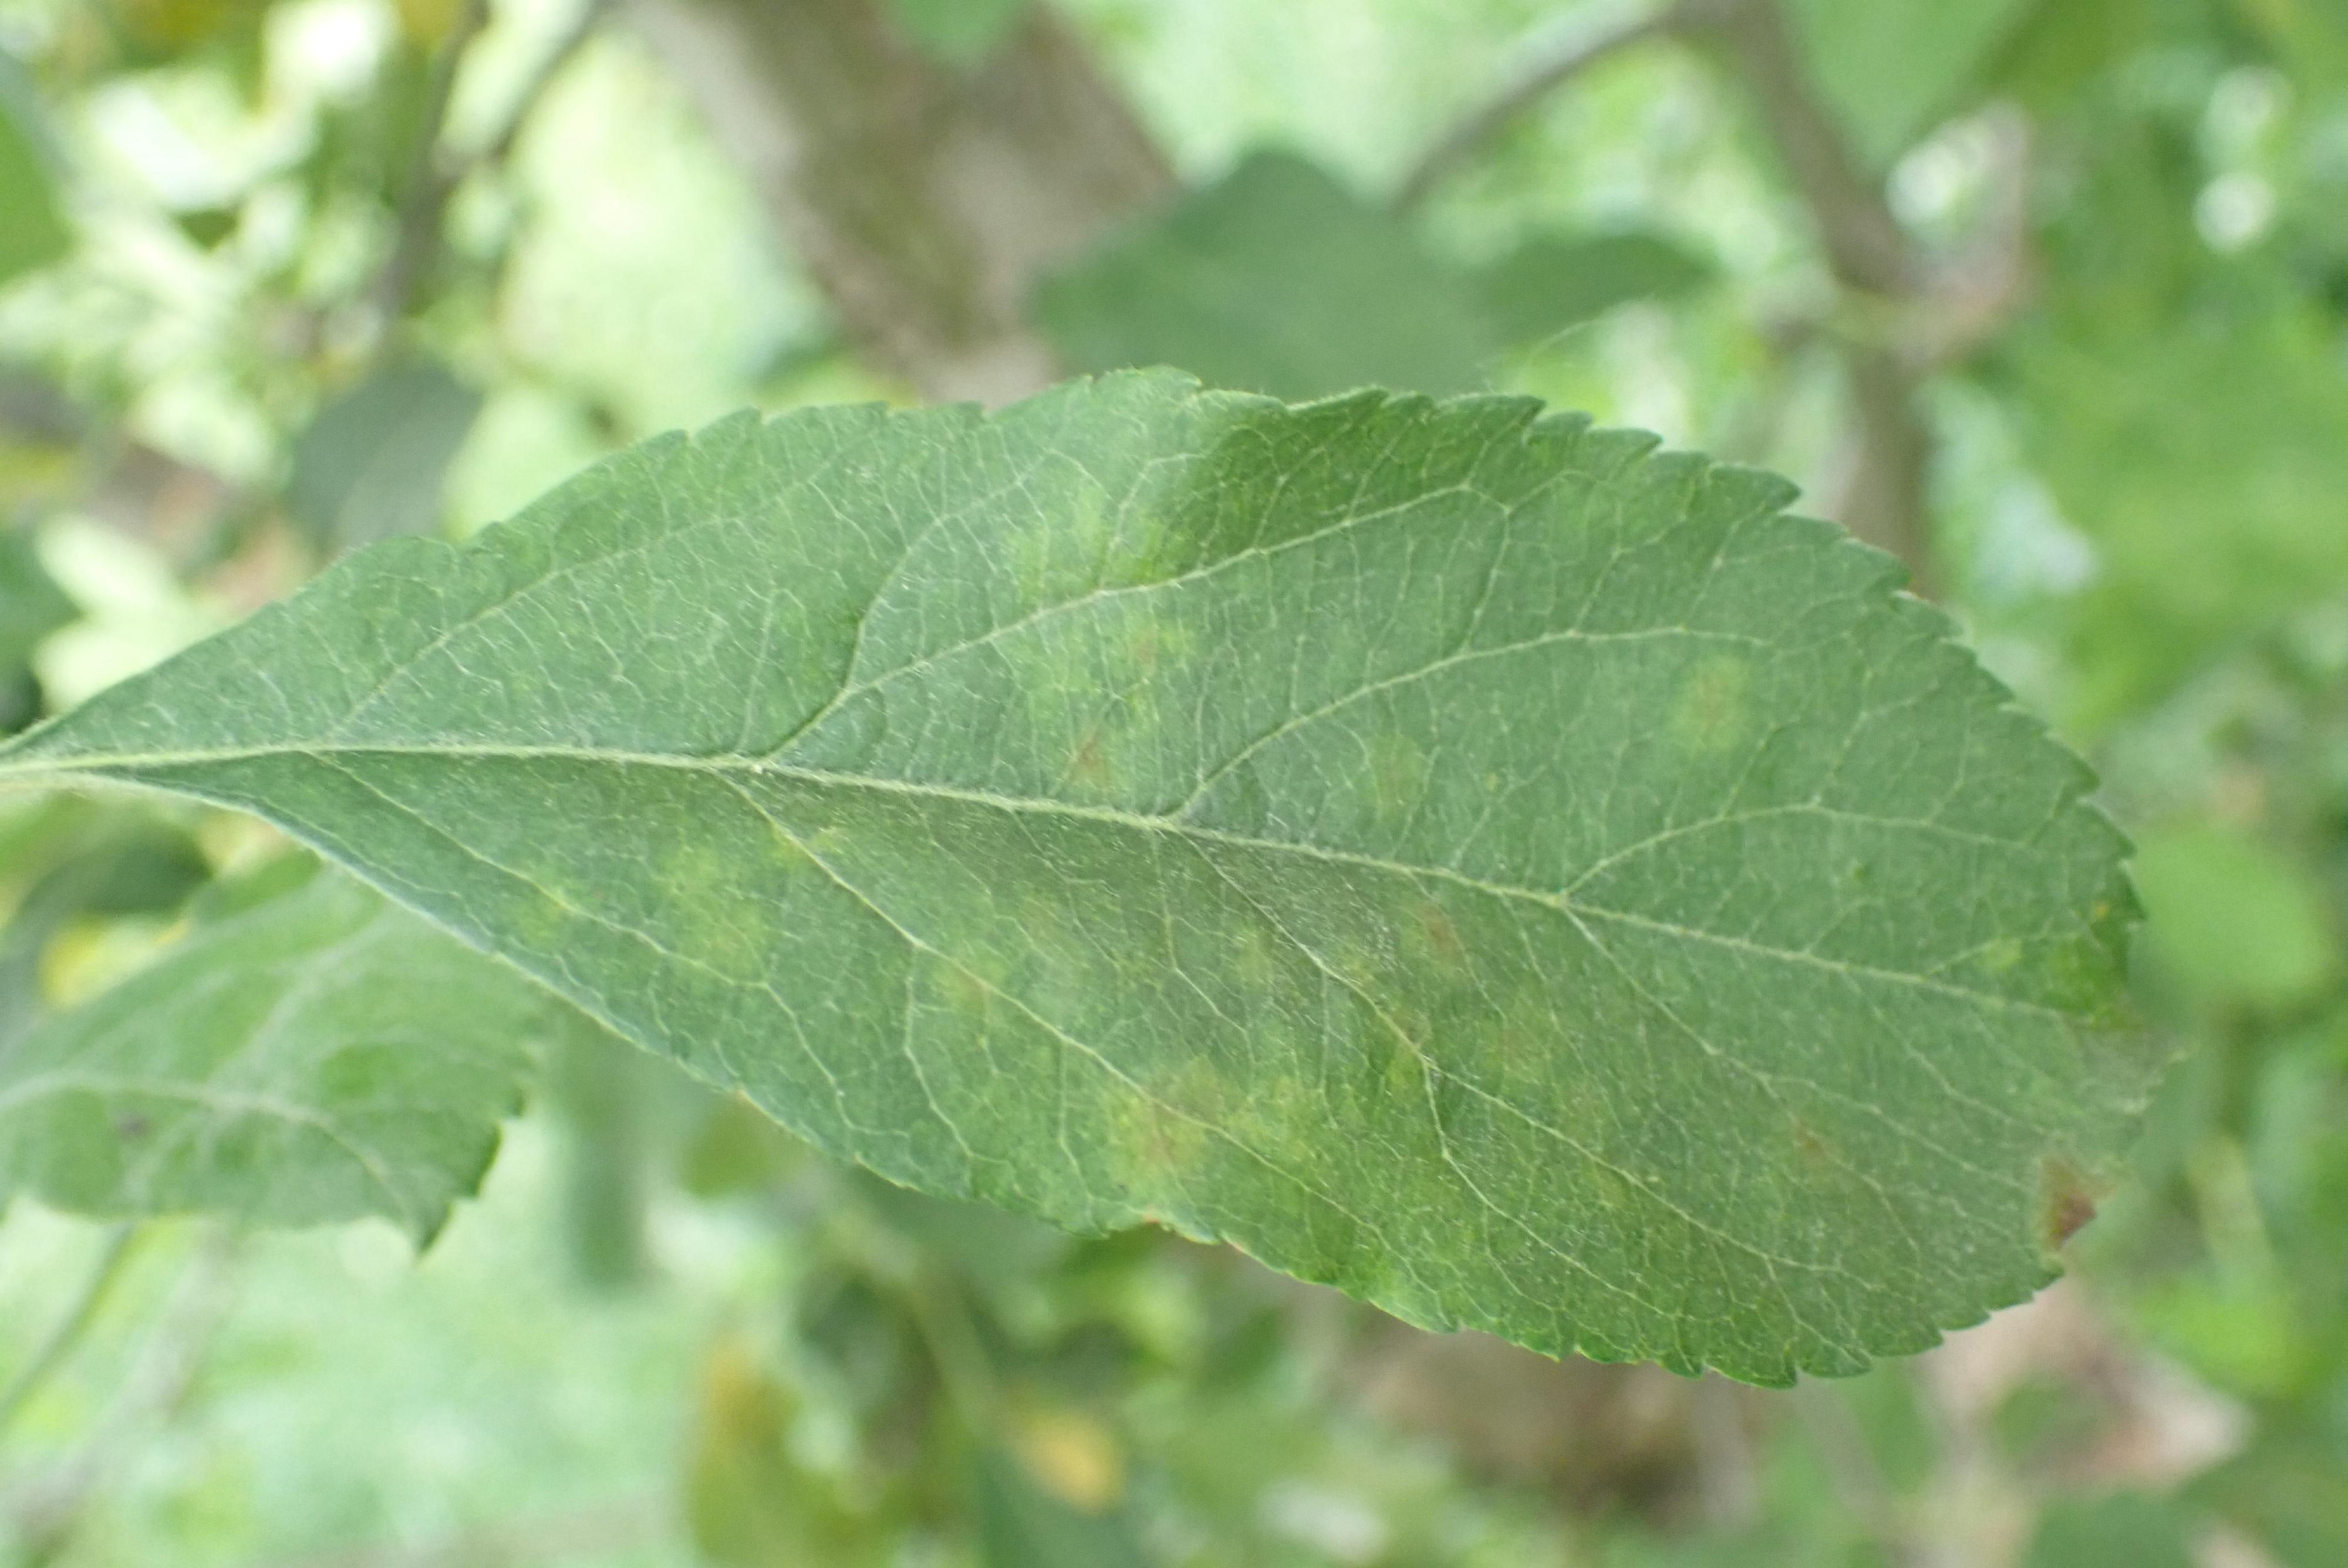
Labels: scab